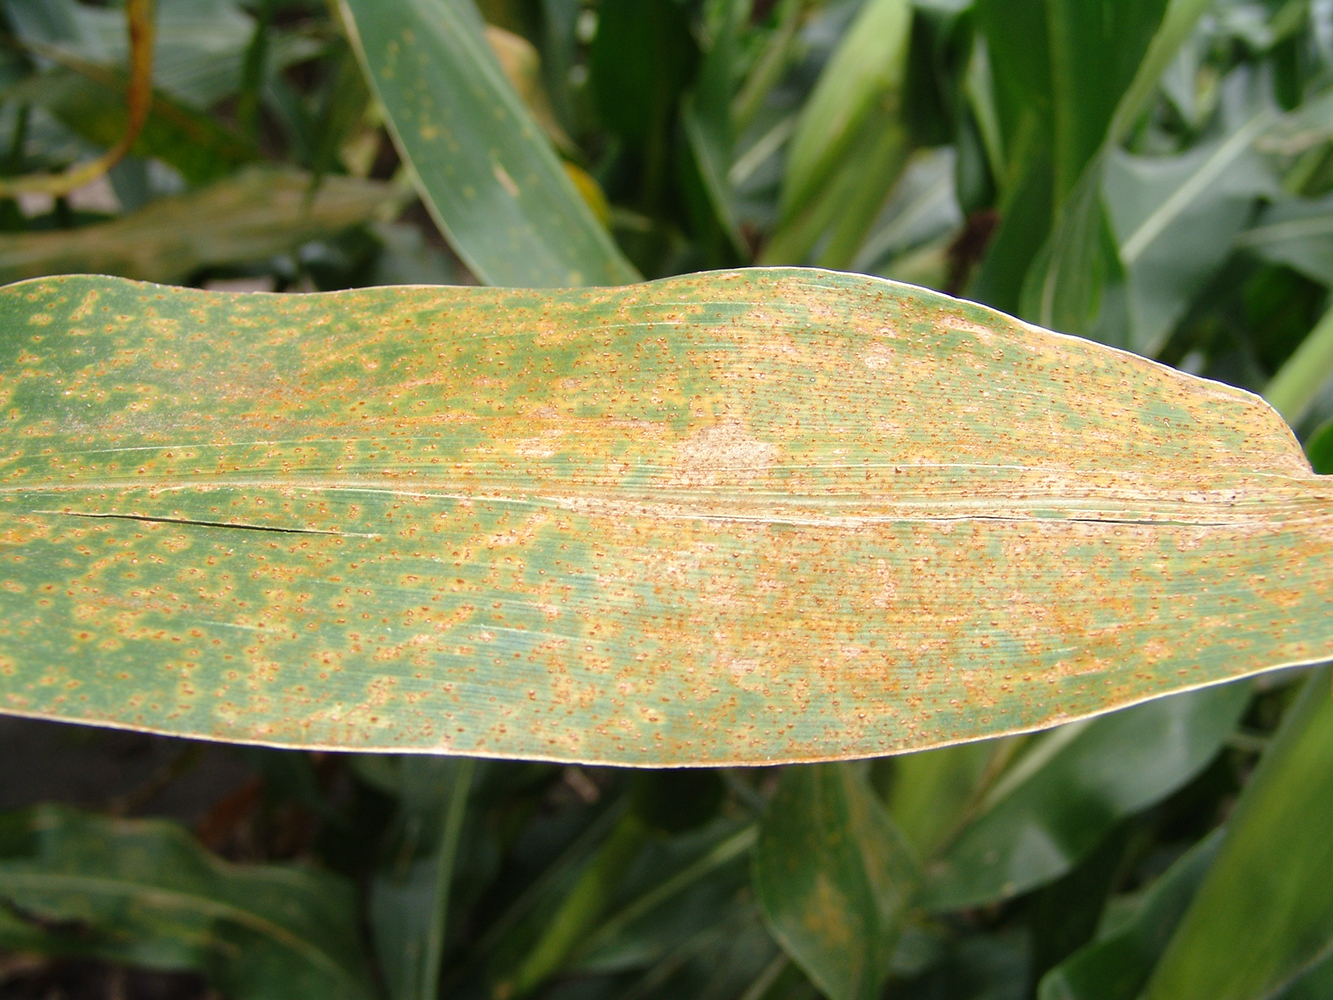
Labels: Corn rust leaf